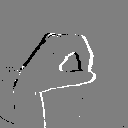
ASL letter: o